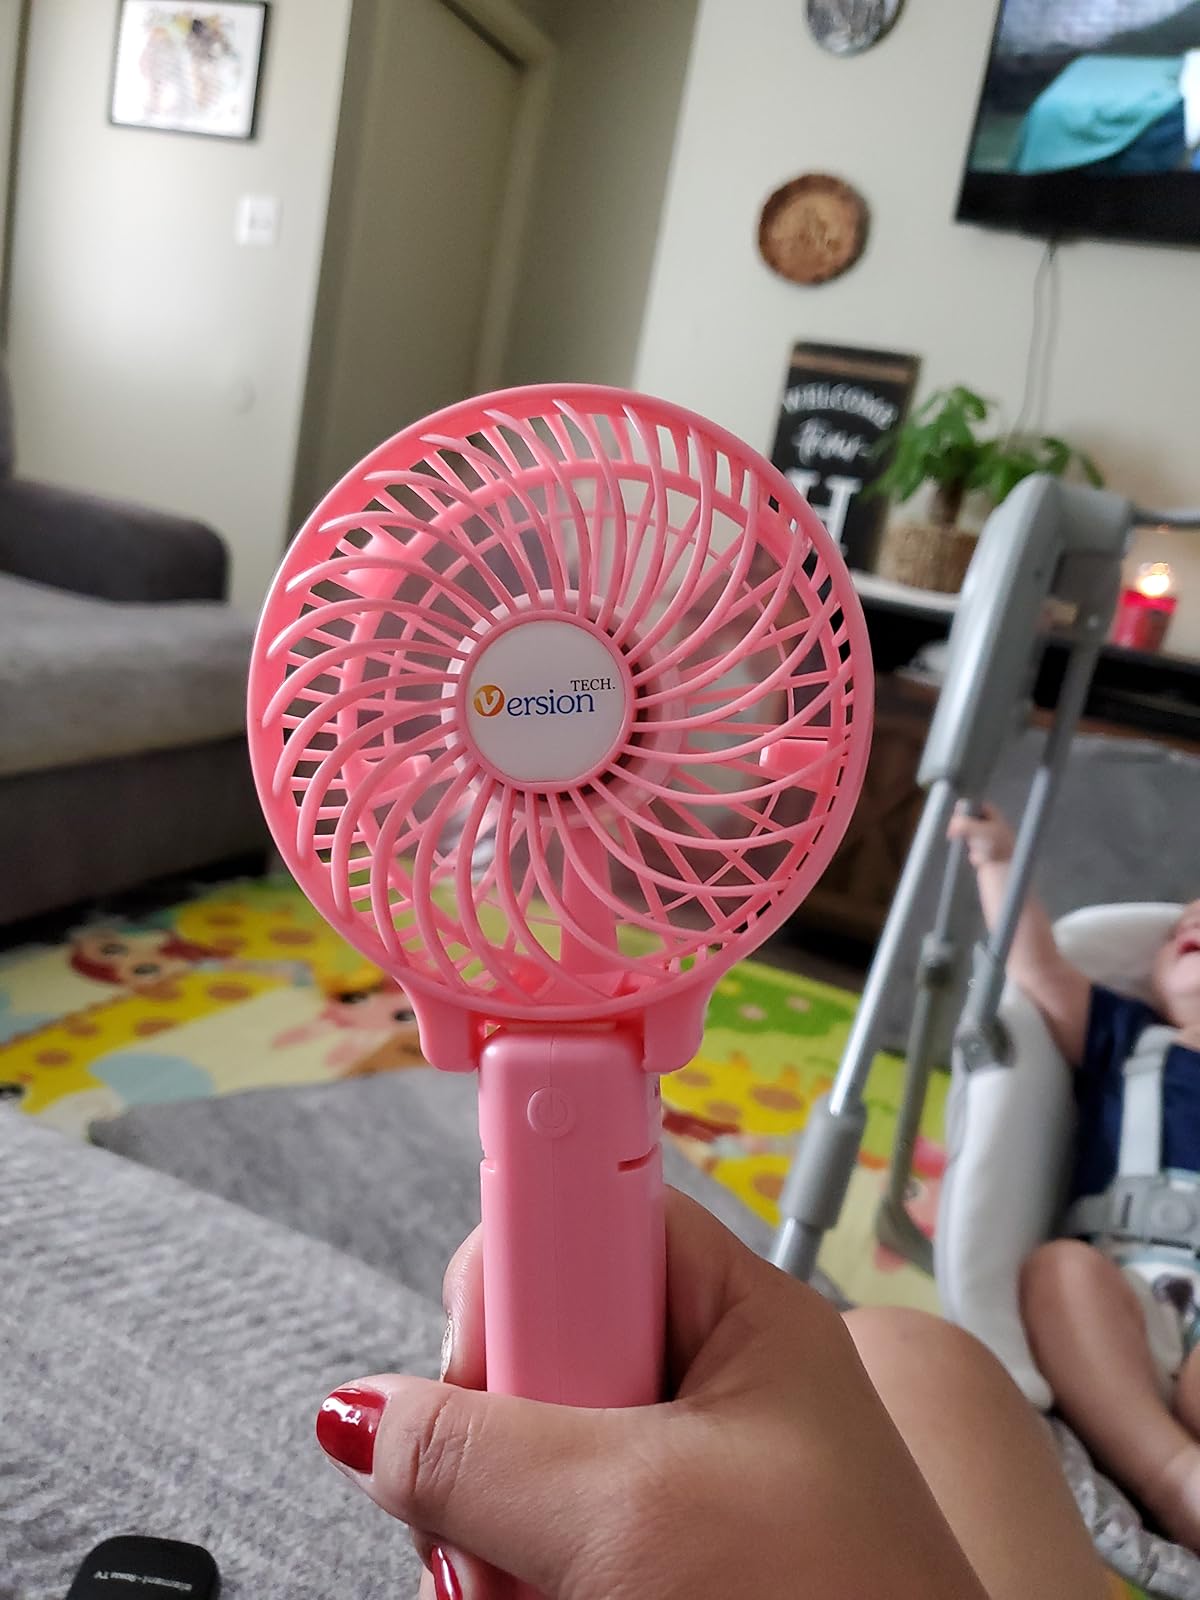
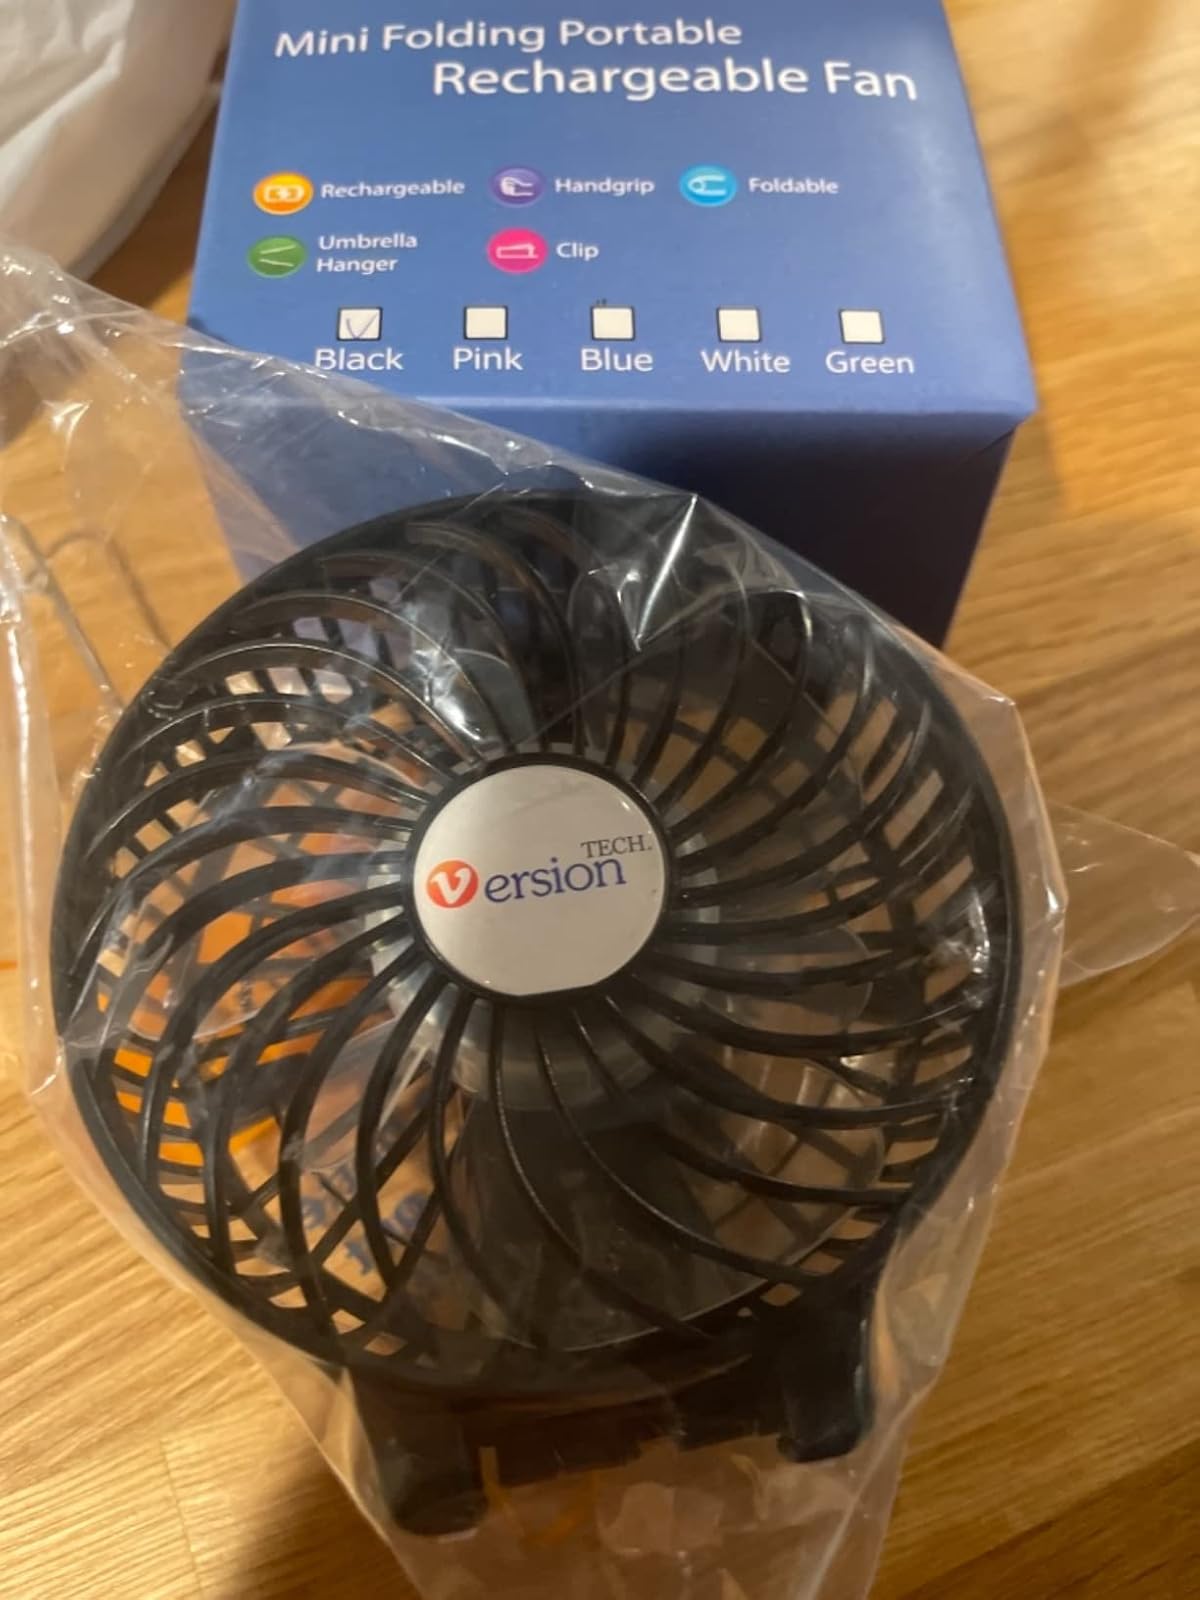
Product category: fan
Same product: no